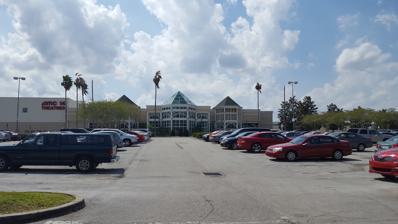
Building: West Oaks Mall (Orlando)
Country: United States of America
Year built: 1996
Shopping mall in Ocoee, Florida West Oaks Mall Exterior view of West Oaks Mall, April 2017 Location Ocoee, Florida Coordinates 28°33′25″N 81°30′56″W / 28.5569°N 81.5156°W / 28.5569; -81.5156 Opening date October 2, 1996 Developer Homart Development Company Owner Moonbeam Capital Investments LLC No. of stores and services 61 No. of anchor tenants 4 (2 open, 1 vacant, 1 used as a SunPass Center) Total retail floor area 1,077,481 sq ft. No. of floors 1 ( 2 in some anchors) Parking 5,500 spaces Public transit access 54, 105, 125, 611, 613 at the West Oaks Mall SuperStop Website www.westoaksmall.com West Oaks Mall is a local mall located in Ocoee, Florida near Orlando . It is anchored by Dillard's Clearance Center , J. C. Penney , a SunPass Customer Service Center, and a Bed Bath & Beyond Call Center, and has 115 store spaces, a food court, and a 14-screen AMC theater. History The West Oaks Mall, originally called the Lake Lotta Mall, was announced in April 1995 when the Homart Development Company bought 130 acres of land for the mall. Designed by the Atlanta based design firm Thompson, Ventulett, Steinbeck, and Associates, the mall was slated to be a total of 950,000 sq ft, with anchors Sears , Dillard's, Gayfers , and JCPenney as well as 125 specialty stores and a multi-screen theater. By June 1996, the mall, now managed by General Growth Properties after their takeover of Homart's mall-development arm, had reached 73% occupancy, with the opening pushed back to October 2. In September 1996, it was announced the mall was to feature a 600 sq ft playground, designed by International Inc of New Braunfels, Texas . The mall opened October 2 to a crowd of 30,000 people. In December 1996, AMC Theatres requested to be able to expand their planned 14-screen theater into a 24-screen theater, however this was not approved. The 14-screen theater opened on March 19, 1997. The Gayfers location was sold to Parisian in 1998, after its acquisition by Dillard's that year. In February 2004, it was announced that the Parisian location would be converted to McRae's , which it operated as for around a year, when the location was sold to Belk in April 2005. In 2008, it was announced that the Belk location at the mall would be closing by the end of February. At the time, owners GGP had announced speculative plans to demolish the anchor building for lifestyle-center style tenants, but this never occurred. In 2012, it was announced that Sears would be closing its location at the mall by January 2013, along with 10 others, with plans to sell the properties to GGP. The space remained vacant until 2016, when it was converted into a customer service center for SunPass , operated by Xerox Corp . In November 2012, the mall was purchased by Moonbeam Capital Investments, for $15.9 million. In 2017, it was announced that a call center operated by Bed Bath & Beyond would take over half of the former Belk anchor, with plans to create 500 jobs by 2018. The small chain tenants at the mall remaining during the decline of the mall include Banter by Piercing Pagoda , and Rainbow . These are all still open. Foot Locker and The Children's Place closed in 2022. Jimmy Jazz closed in 2023. Champs Sports, Spencer's, and Underground by Journeys closed in 2024. Bath and Body Works closed in 2025. Anchors and tenants AMC Theatres (1997-present) (opened 1997) Dillard's Clearance Center (1996-present) (opened 1996 with the mall, downgraded to a clearance center later in the store's lifespan) JCPenney (1996-present) (opened 1996 with the mall) SunPass Customer Service Center (2016-present) (opened 2016 in former Sears) Former anchors and tenants Belk (2005-2008) (opened 2005 in former McRae's, closed 2008 and a portion replaced by Bed Bath & Beyond call center in 2017) Gayfers (1996-1998) (opened 1996 with the mall, closed 1998 and replaced by Parisian) McRae's (2004-2005) (opened 2004 in former Parisian, closed 2005 and replaced by Belk) Parisian (1998-2004) (opened 1998 in former Gayfers, closed 2004 and replaced by McRae's) Sears (1996-2013) (opened 1996 with the mall, closed 2013 and replaced by SunPass customer service center in 2016) Bed Bath & Beyond Call Center (2017-2023) (opened 2017 in portion of former Belk and closed in 2023 after Bed Bath & Beyond filed for Chapter 11 Bankruptcy and closed all stores) References